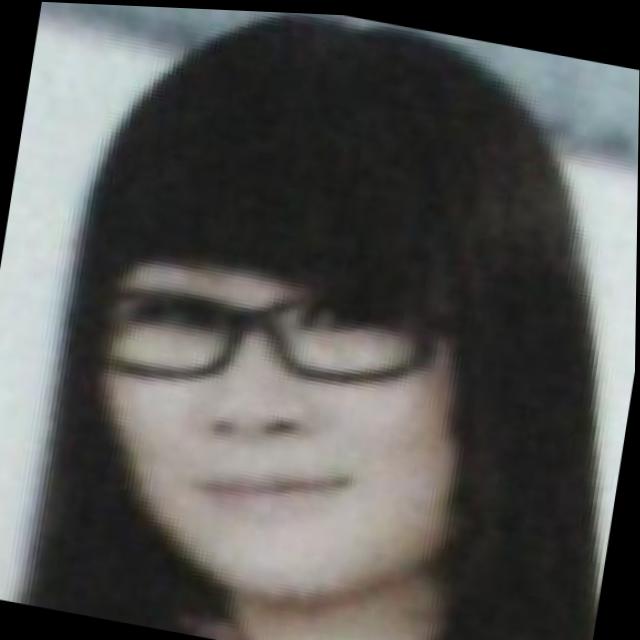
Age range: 21-44